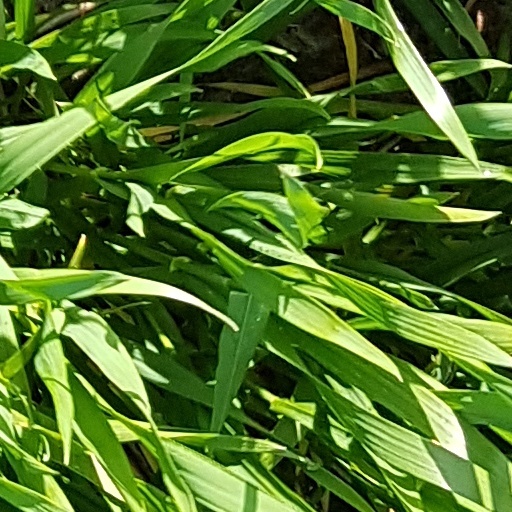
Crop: wheat